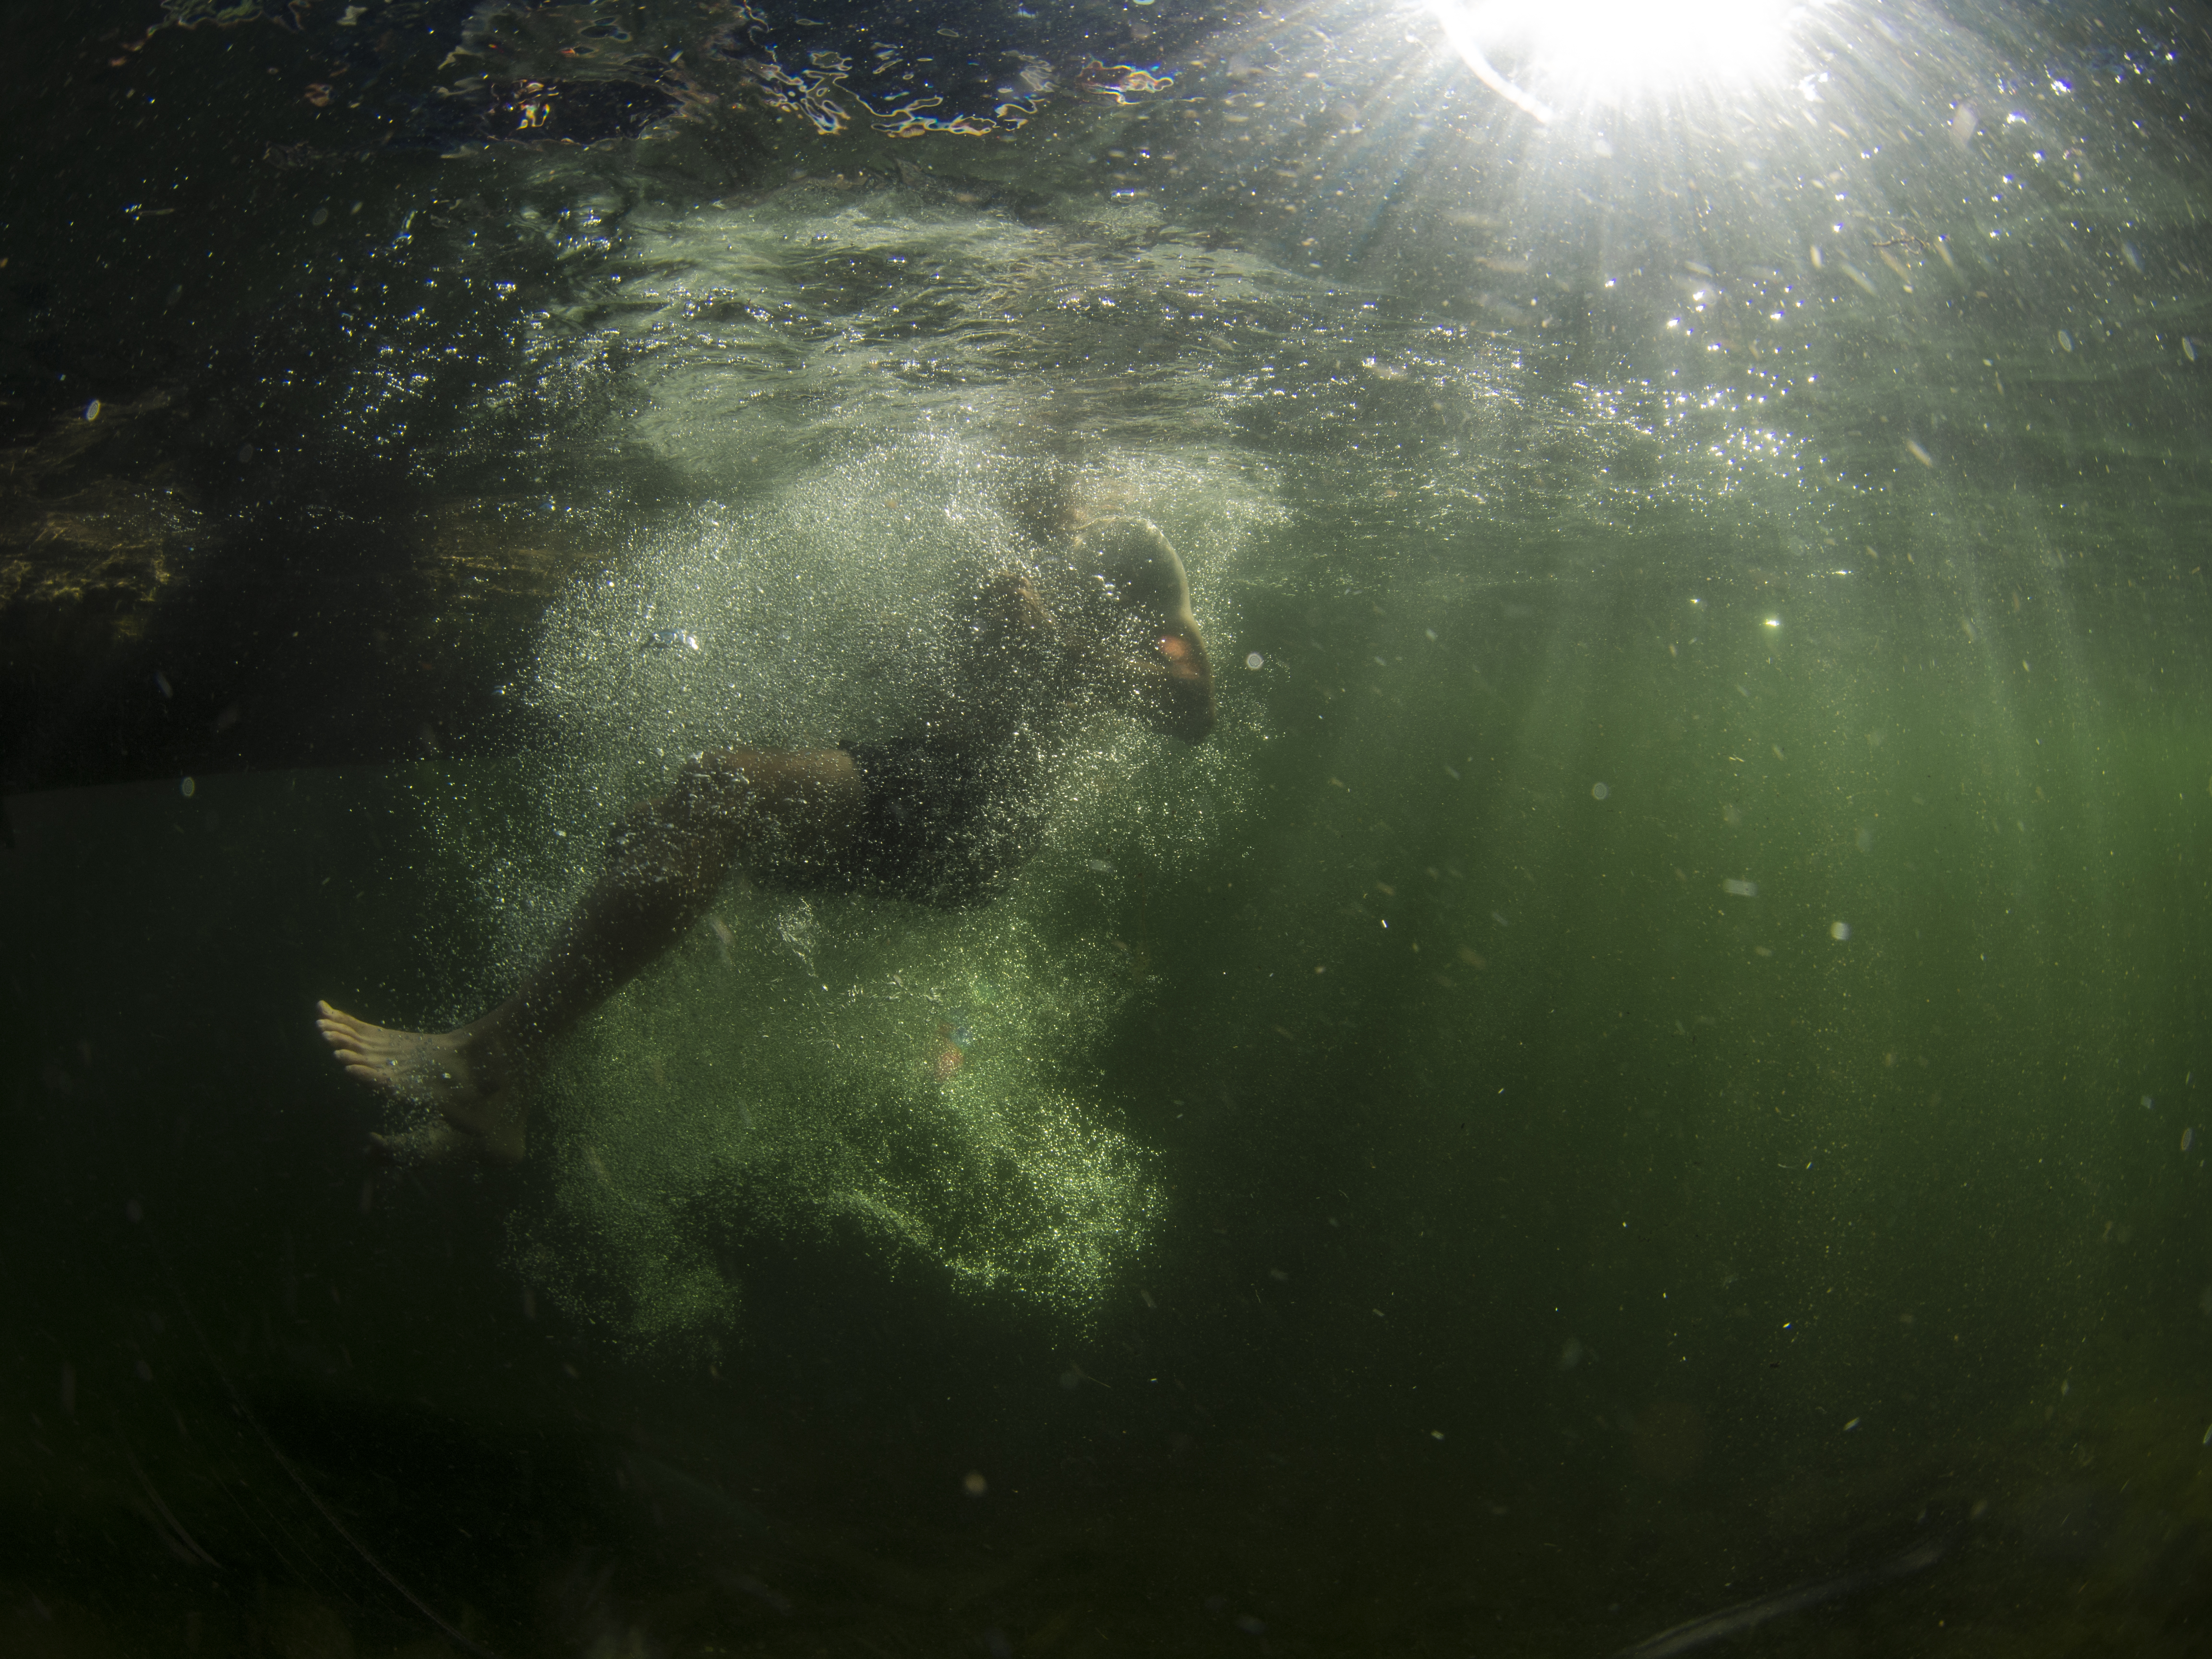
sea, water, light, sunlight, wave, underwater, green, reflection, darkness, swimming, swimmer, algae